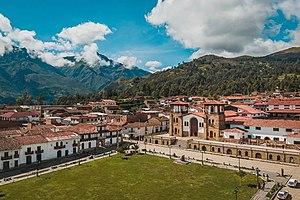
Chacas, fondée sous le nom de San Martín de Chacas, est une ville péruvienne, chef-lieu du district homonyme et de la province d'Asunción, située dans la partie centre-est de la région d'Ancash. Cette ville, qui se trouve à une altitude moyenne de 3359 mètres, compte une population urbaine de 2082 habitants.